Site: brandenburg
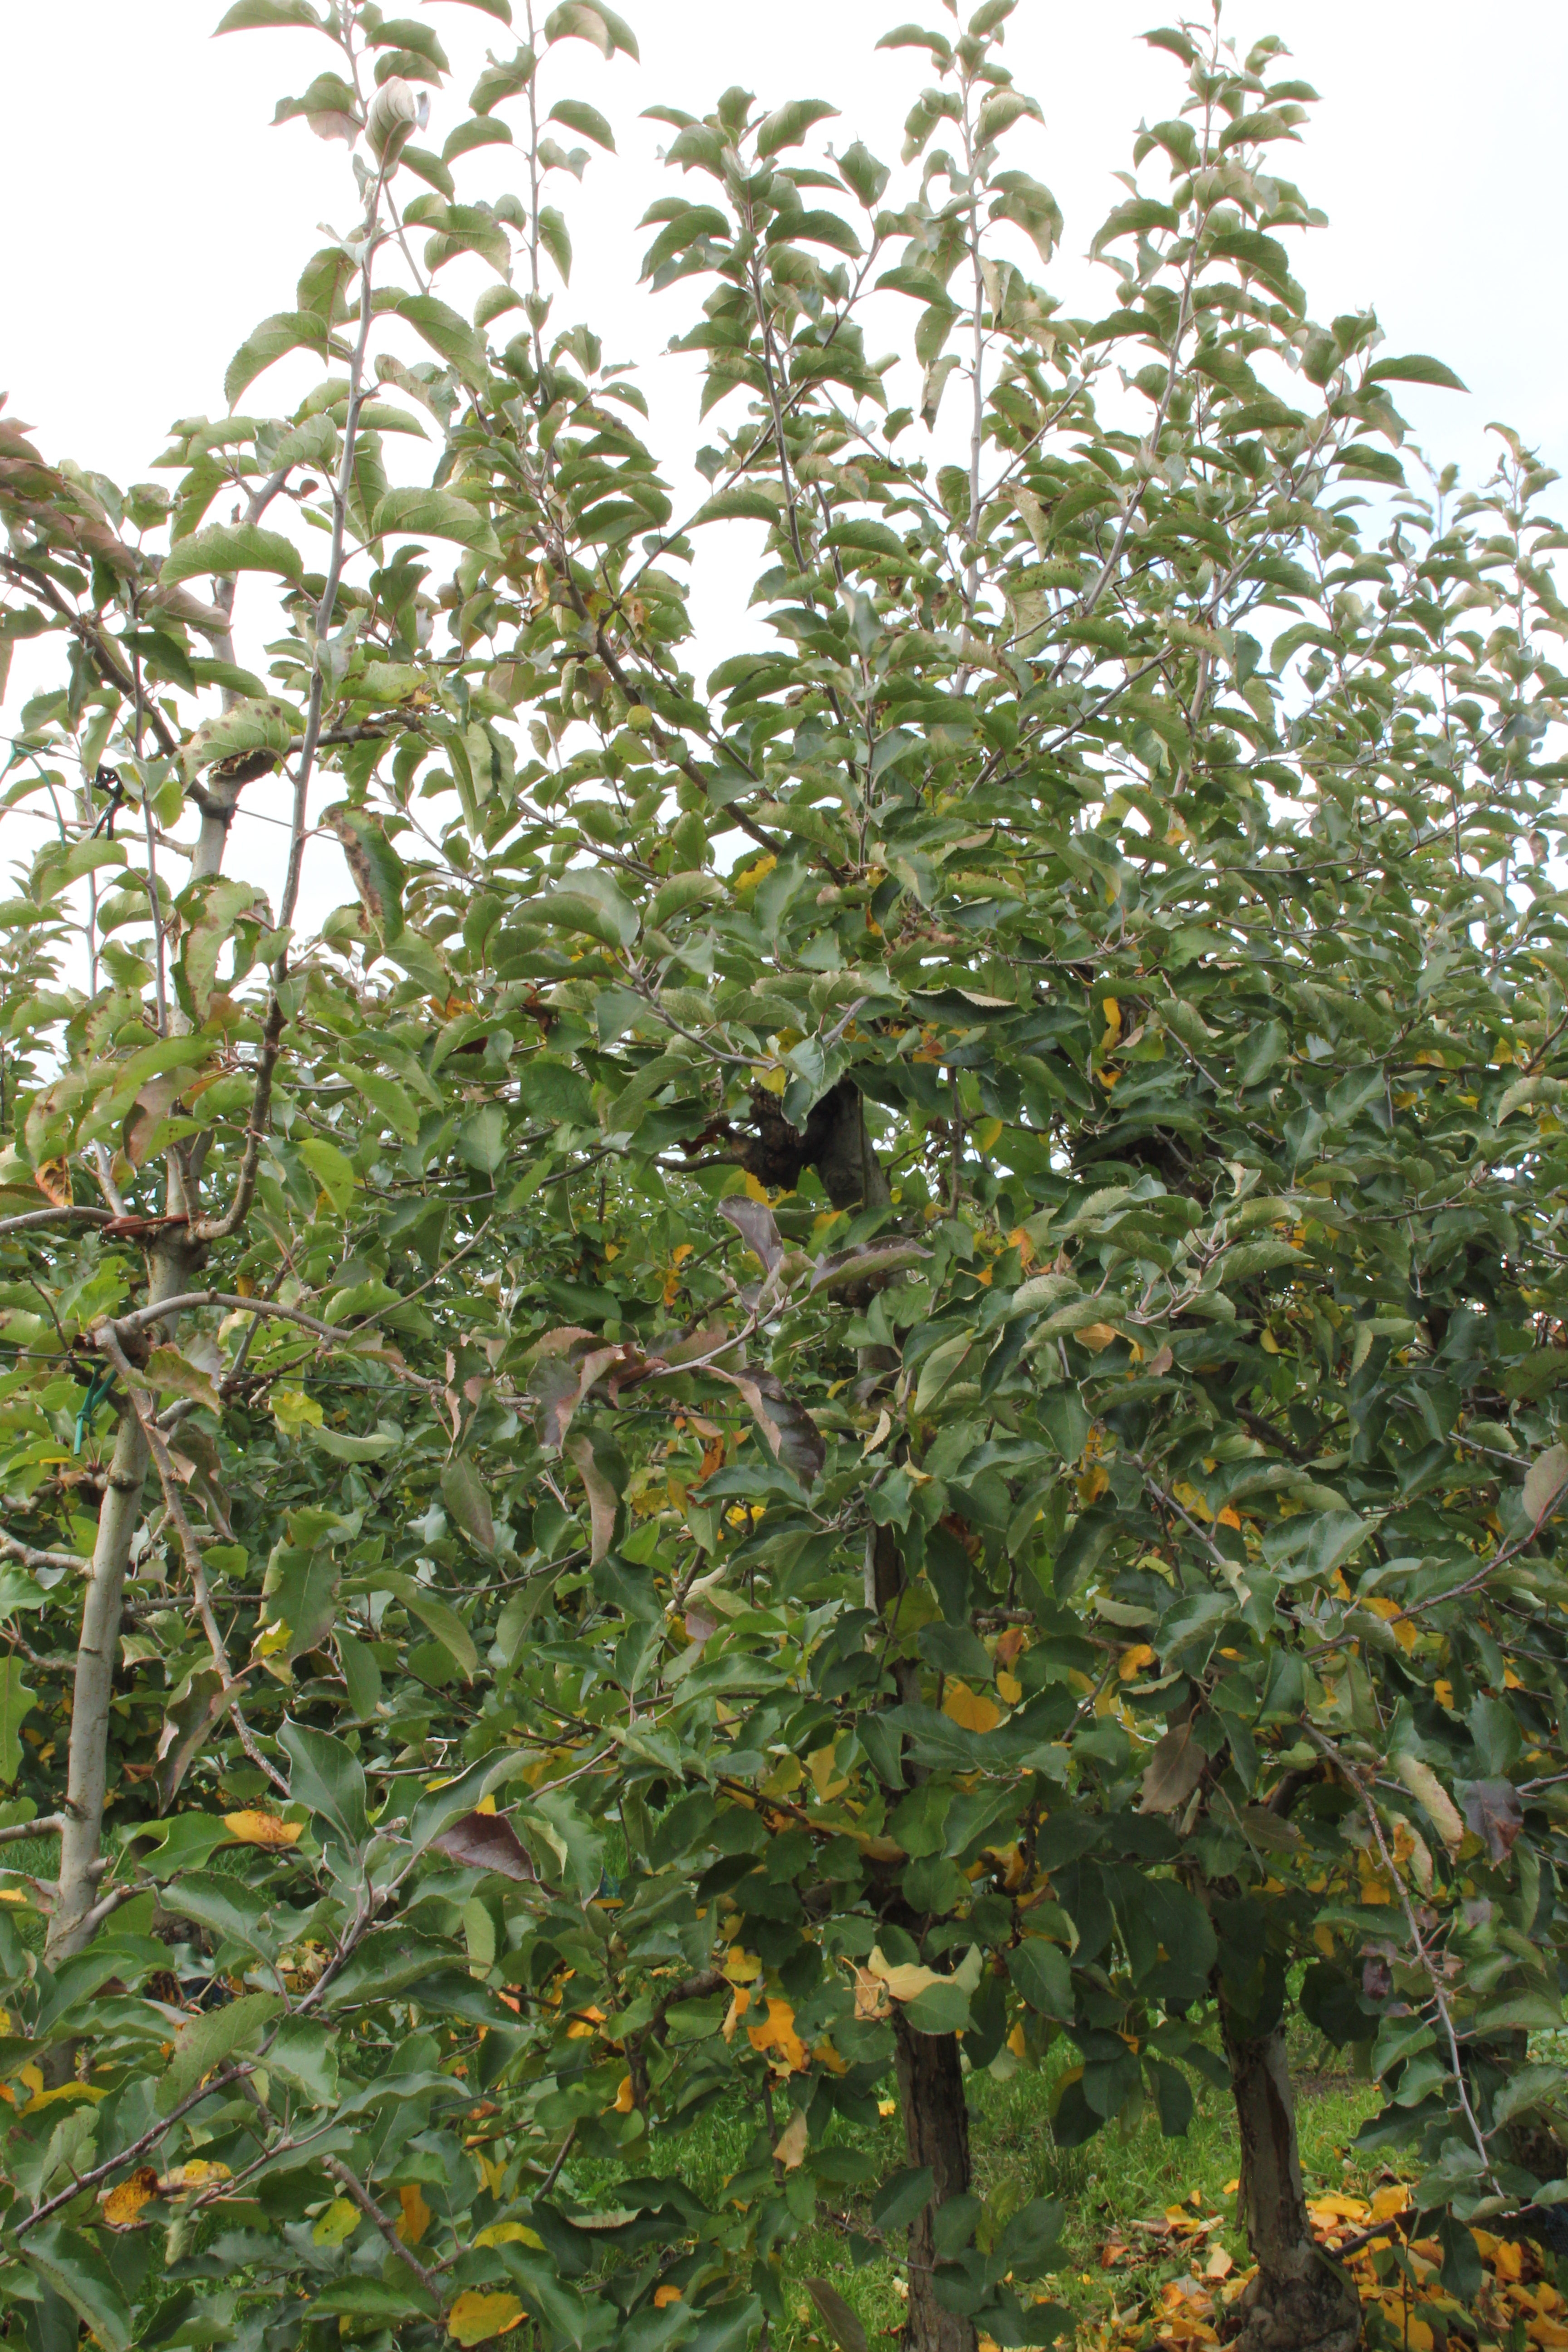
Growth stage (BBCH 91): Senescence, beginning of dormancy